Valois station

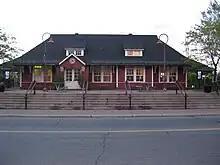
Valois railway station

Valois station is a commuter rail station operated by Exo in Pointe-Claire, Quebec, Canada, located in the Valois neighborhood. It is served by the Vaudreuil–Hudson line.